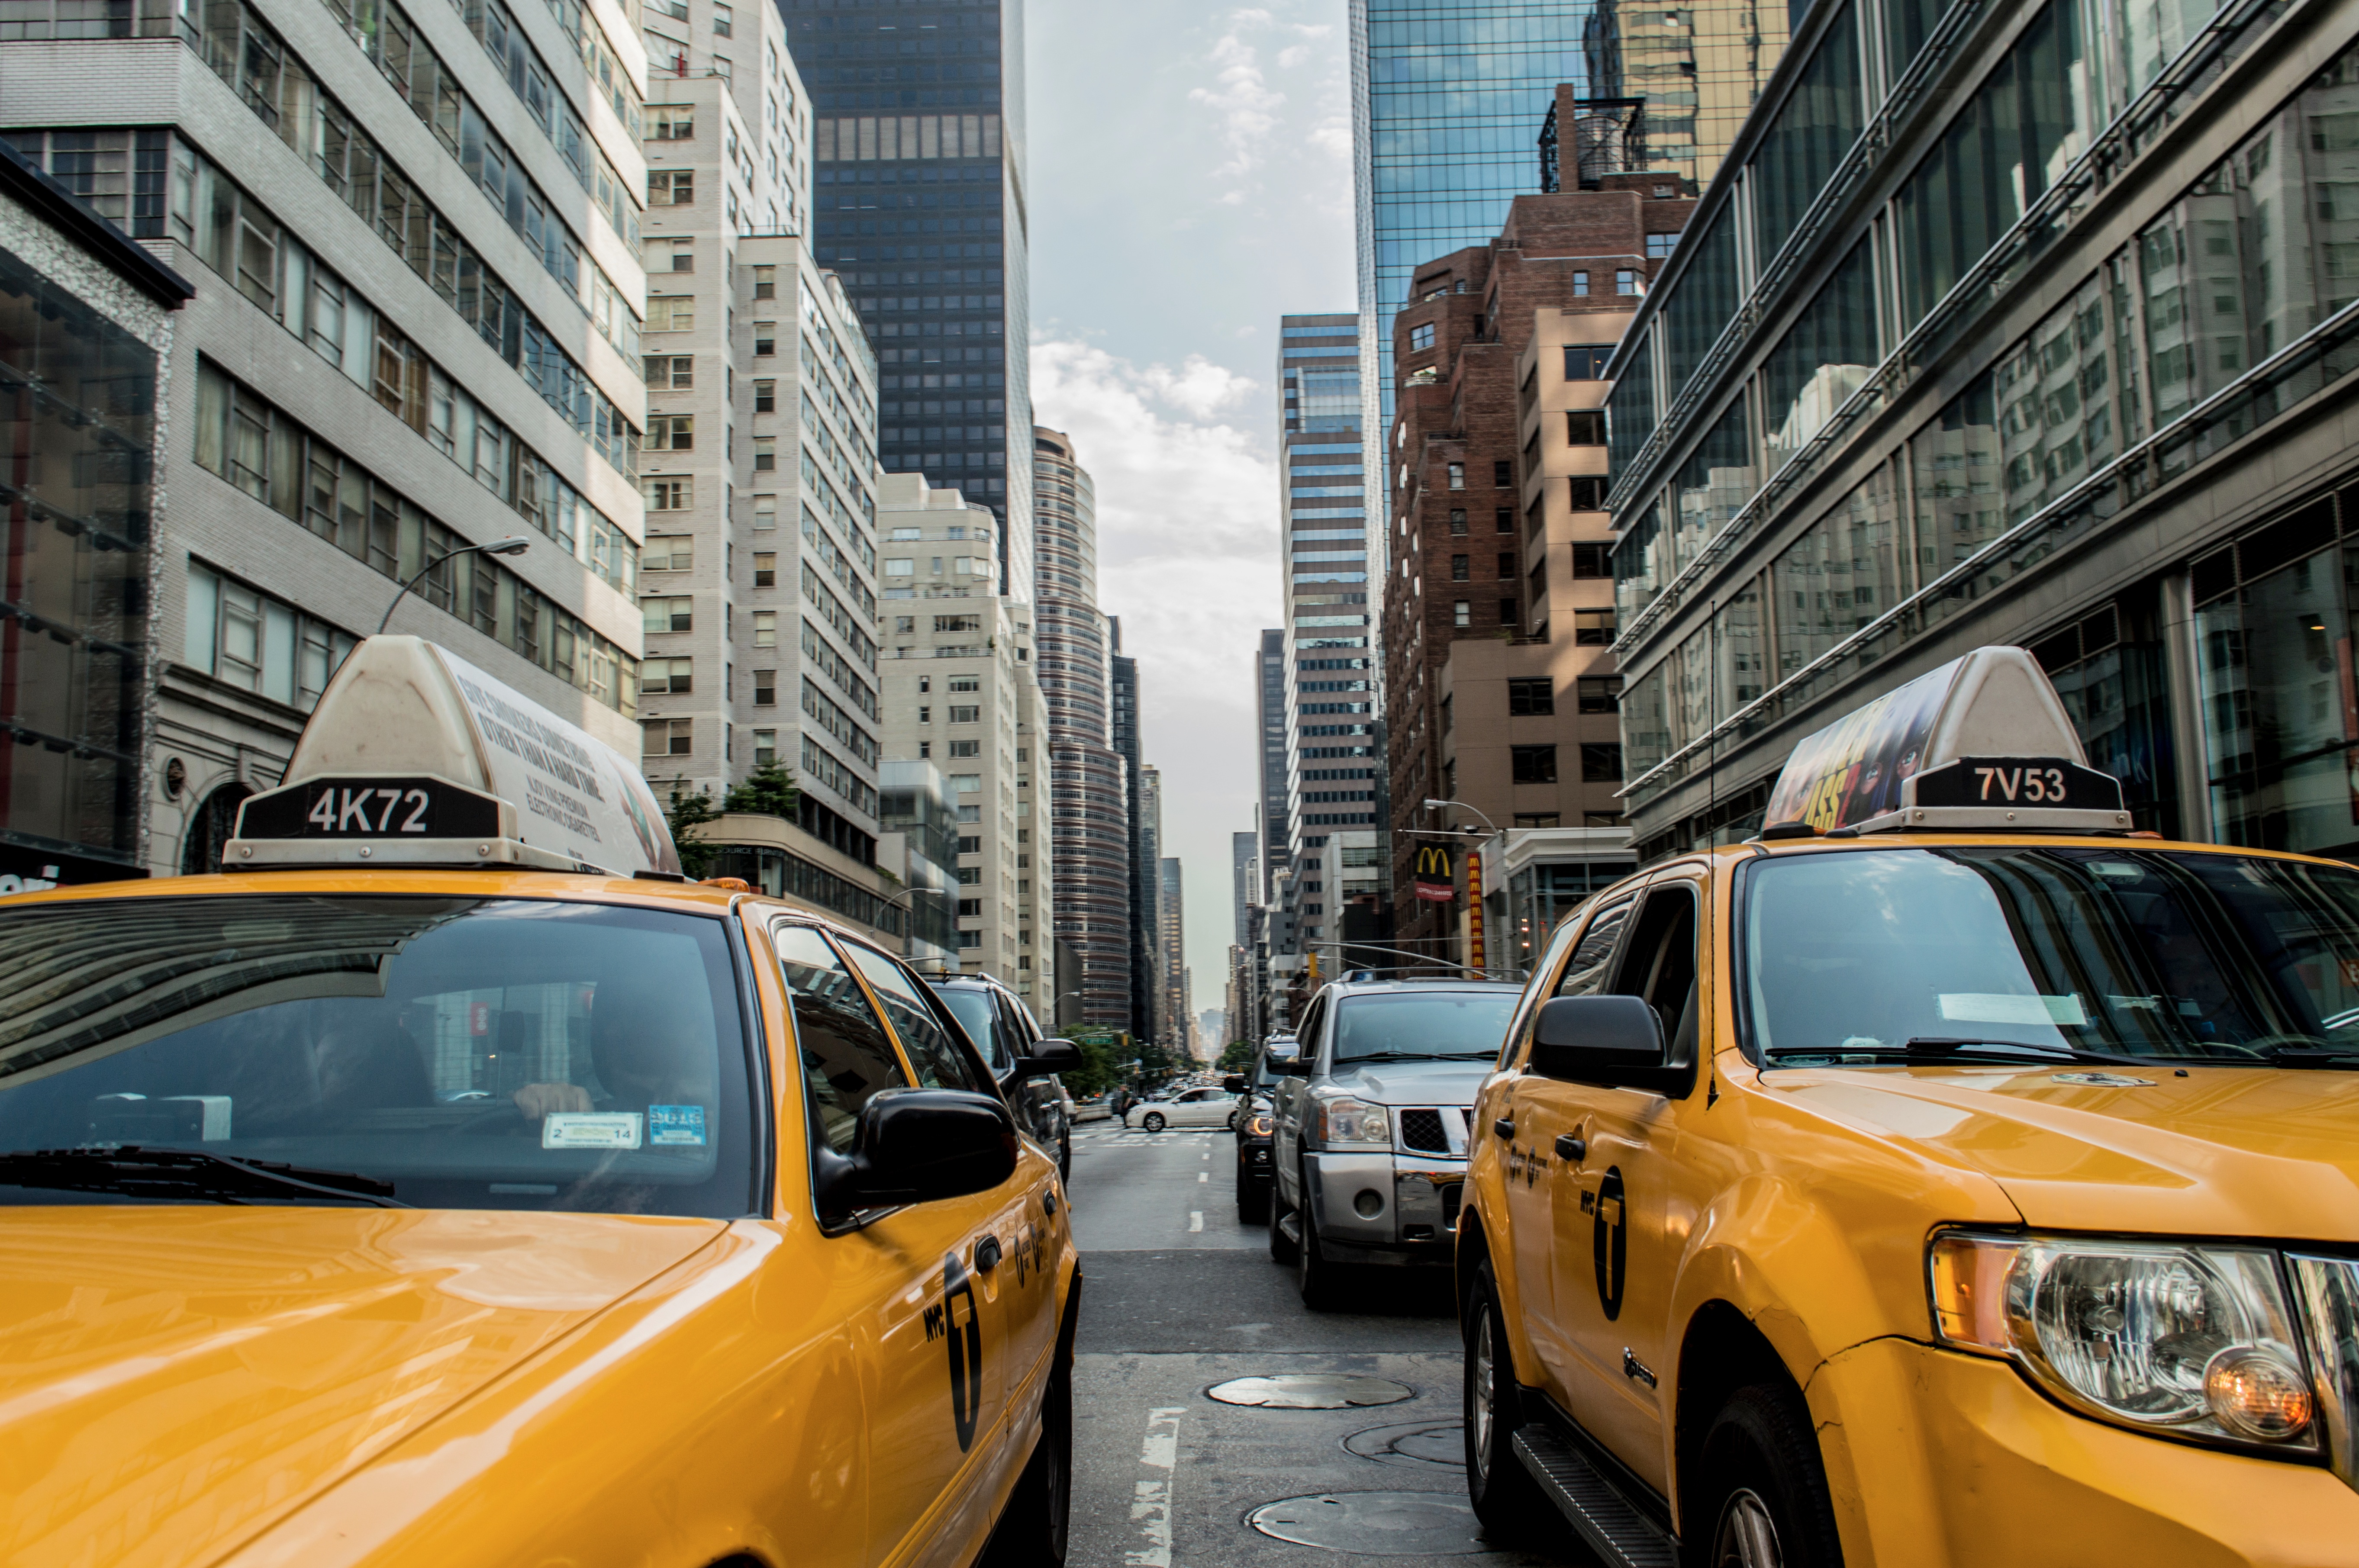
traffic, street, car, urban, taxi, cab, vehicle, public transport, police, automobile make